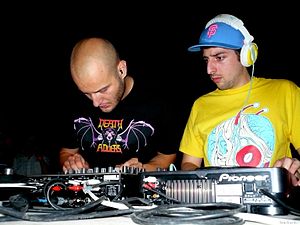
Crookers
Crookers i 2008
Crookers er et producer- og DJ-team fra Italien.